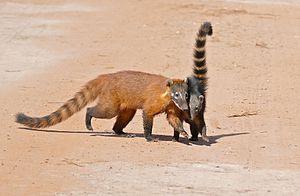
Le Coati roux ou encore Coati à queue annelée ou Coati commun est une espèce de petit mammifères de l'ordre des Carnivores et de la famille des Procyonidae. C'est un animal arboricole, omnivore et grégaire qui vit dans les forêts d'Amérique du Sud. Même s'il est naturellement chapardeur et agressif, ce coati de la grosseur d'un chat est peu farouche avec l'homme. Il est possible de l'élever en captivité, en groupe, ou même comme animal de compagnie.